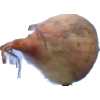
Label: onion